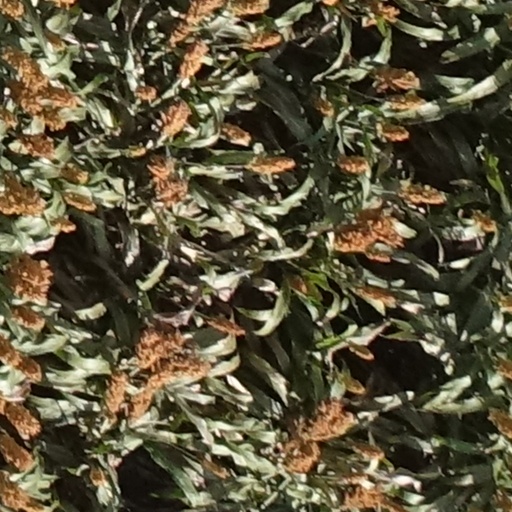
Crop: sorghum